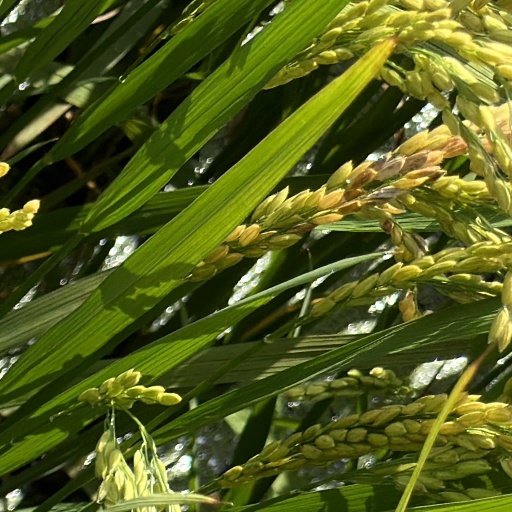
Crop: rice